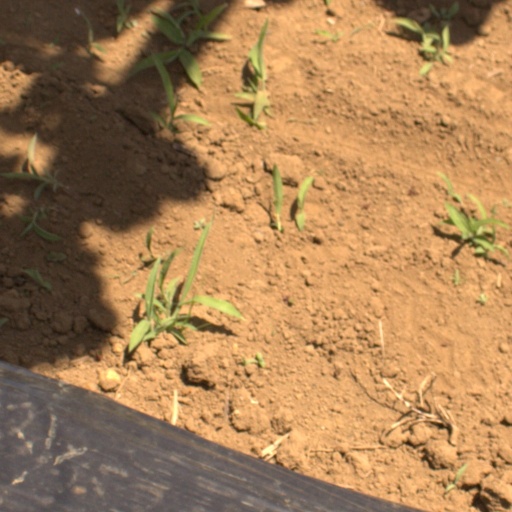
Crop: Jerusalem artichoke